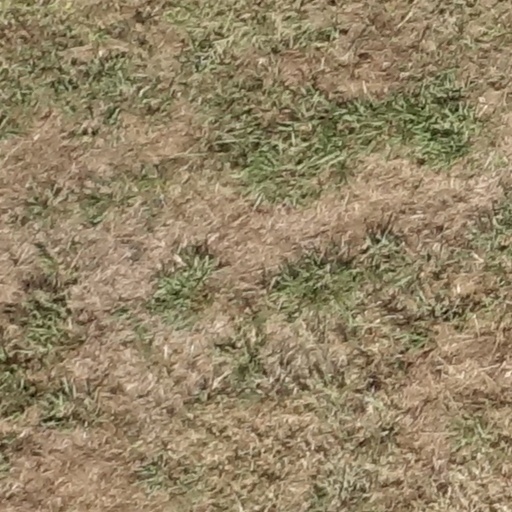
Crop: sorghum